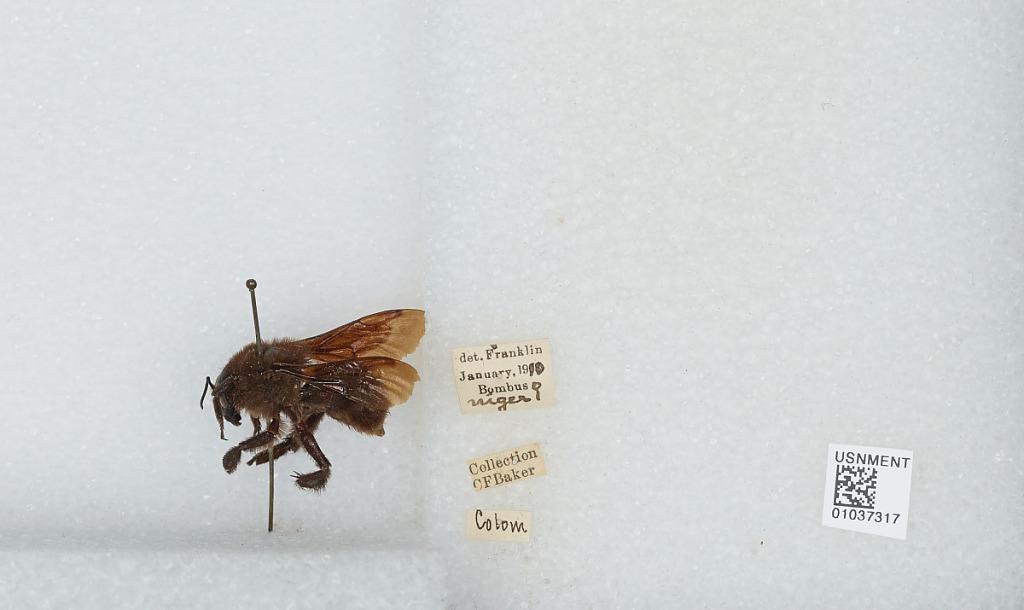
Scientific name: Bombus (Fervidobombus) morio (Swederus)
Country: Colombia
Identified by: Franklin